Ceiling fan

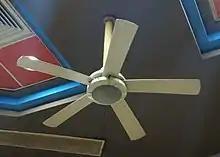
A 5-blade ceiling fan in a restaurant

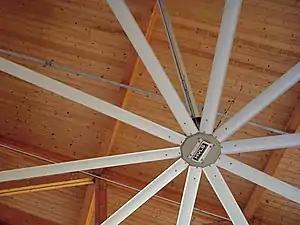
A High-volume low-speed fan

Many styles of ceiling fans have been developed over the years in response to several different factors such as growing energy-consumption consciousness and changes in decorating styles. The advent and evolution of new technologies have also played a major role in ceiling fan development. Following is a list of major ceiling fan styles and their defining characteristics: